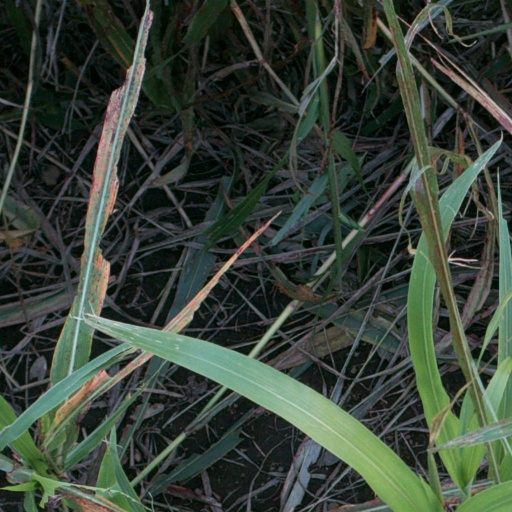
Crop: sorghum